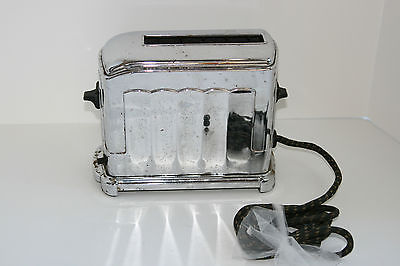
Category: toaster